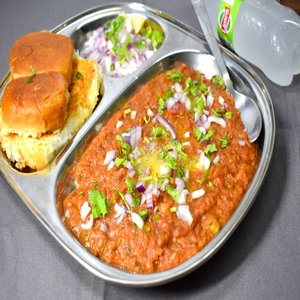
Dish: pavbhaji